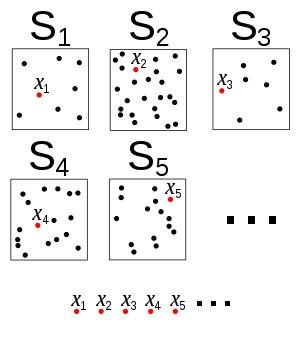
L'axiome du choix dénombrable, noté ACω, est un axiome de la théorie des ensembles qui stipule que tout ensemble dénombrable d'ensembles non vides doit avoir une fonction de choix, c'est-à-dire que pour toute suite d'ensembles non vides, il existe une fonction f définie sur N telle que f ∈ A pour tout n ∈ N.